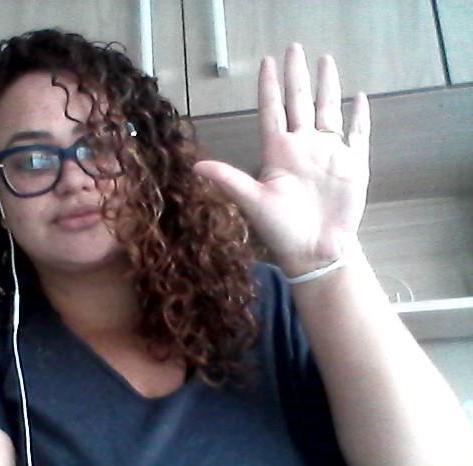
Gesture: palm